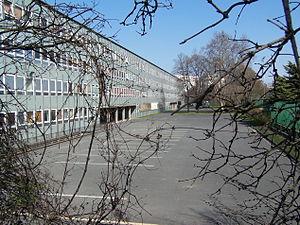
La rue du Général-Archinard est une voie située dans le quartier de Bel-Air du 12ᵉ arrondissement de Paris.
Le lycée Paul-Valéry, appelé aussi familièrement PV, est un établissement public d'enseignement général et technologique du 12ᵉ arrondissement de Paris situé 38, boulevard Soult. C'est un lycée à vocation scientifique, économique, littéraire et artistique, réputé notamment pour ses sections de formation aux métiers du cinéma et de l'audiovisuel qui furent les premières créées en France en 1983.